Corvus

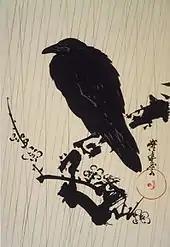
"Crow on a Branch" - Kawanabe Kyosai (1831–1889)

Two species of crows have been listed as endangered by the U.S. Fish and Wildlife Service – the Hawaiian crow and the Mariana crow.